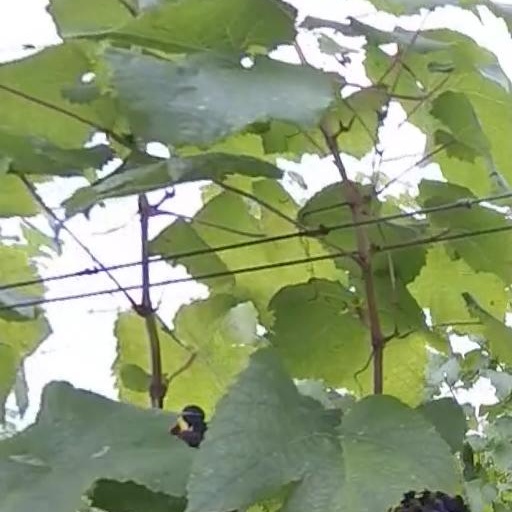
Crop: grape